Edit Bauer

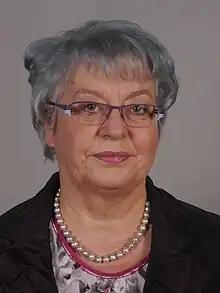
Edit Bauer in 2014

She is a member of the Magyar Koalíció Pártja,